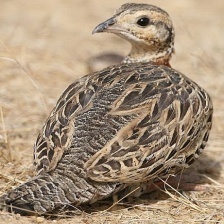
Species: BLACK FRANCOLIN
Scientific name: FRANCOLINUS FRANCOLINUS
ImageNet parent category: partridge